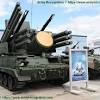
Label: Air Defense